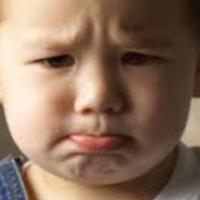
Age group: age 01-10